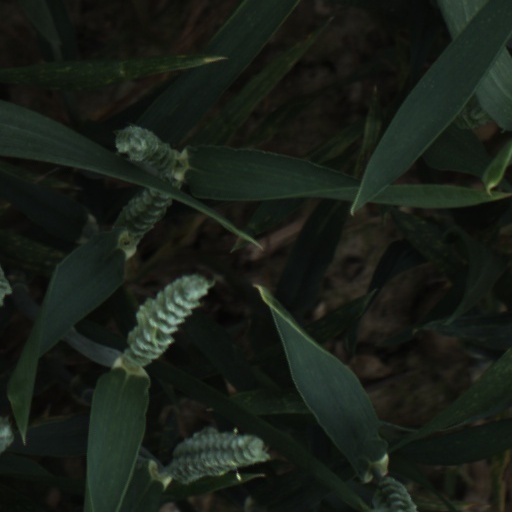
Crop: wheat